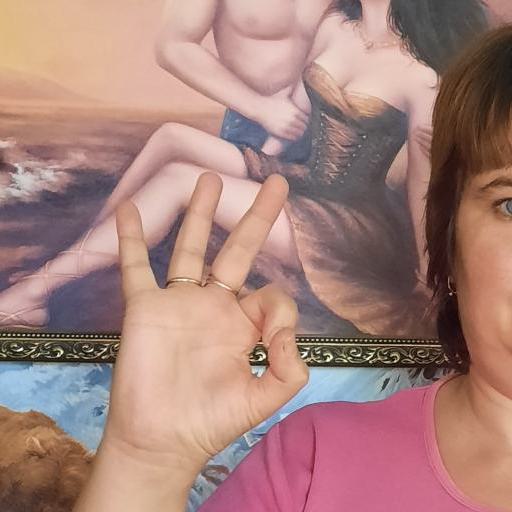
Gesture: ok